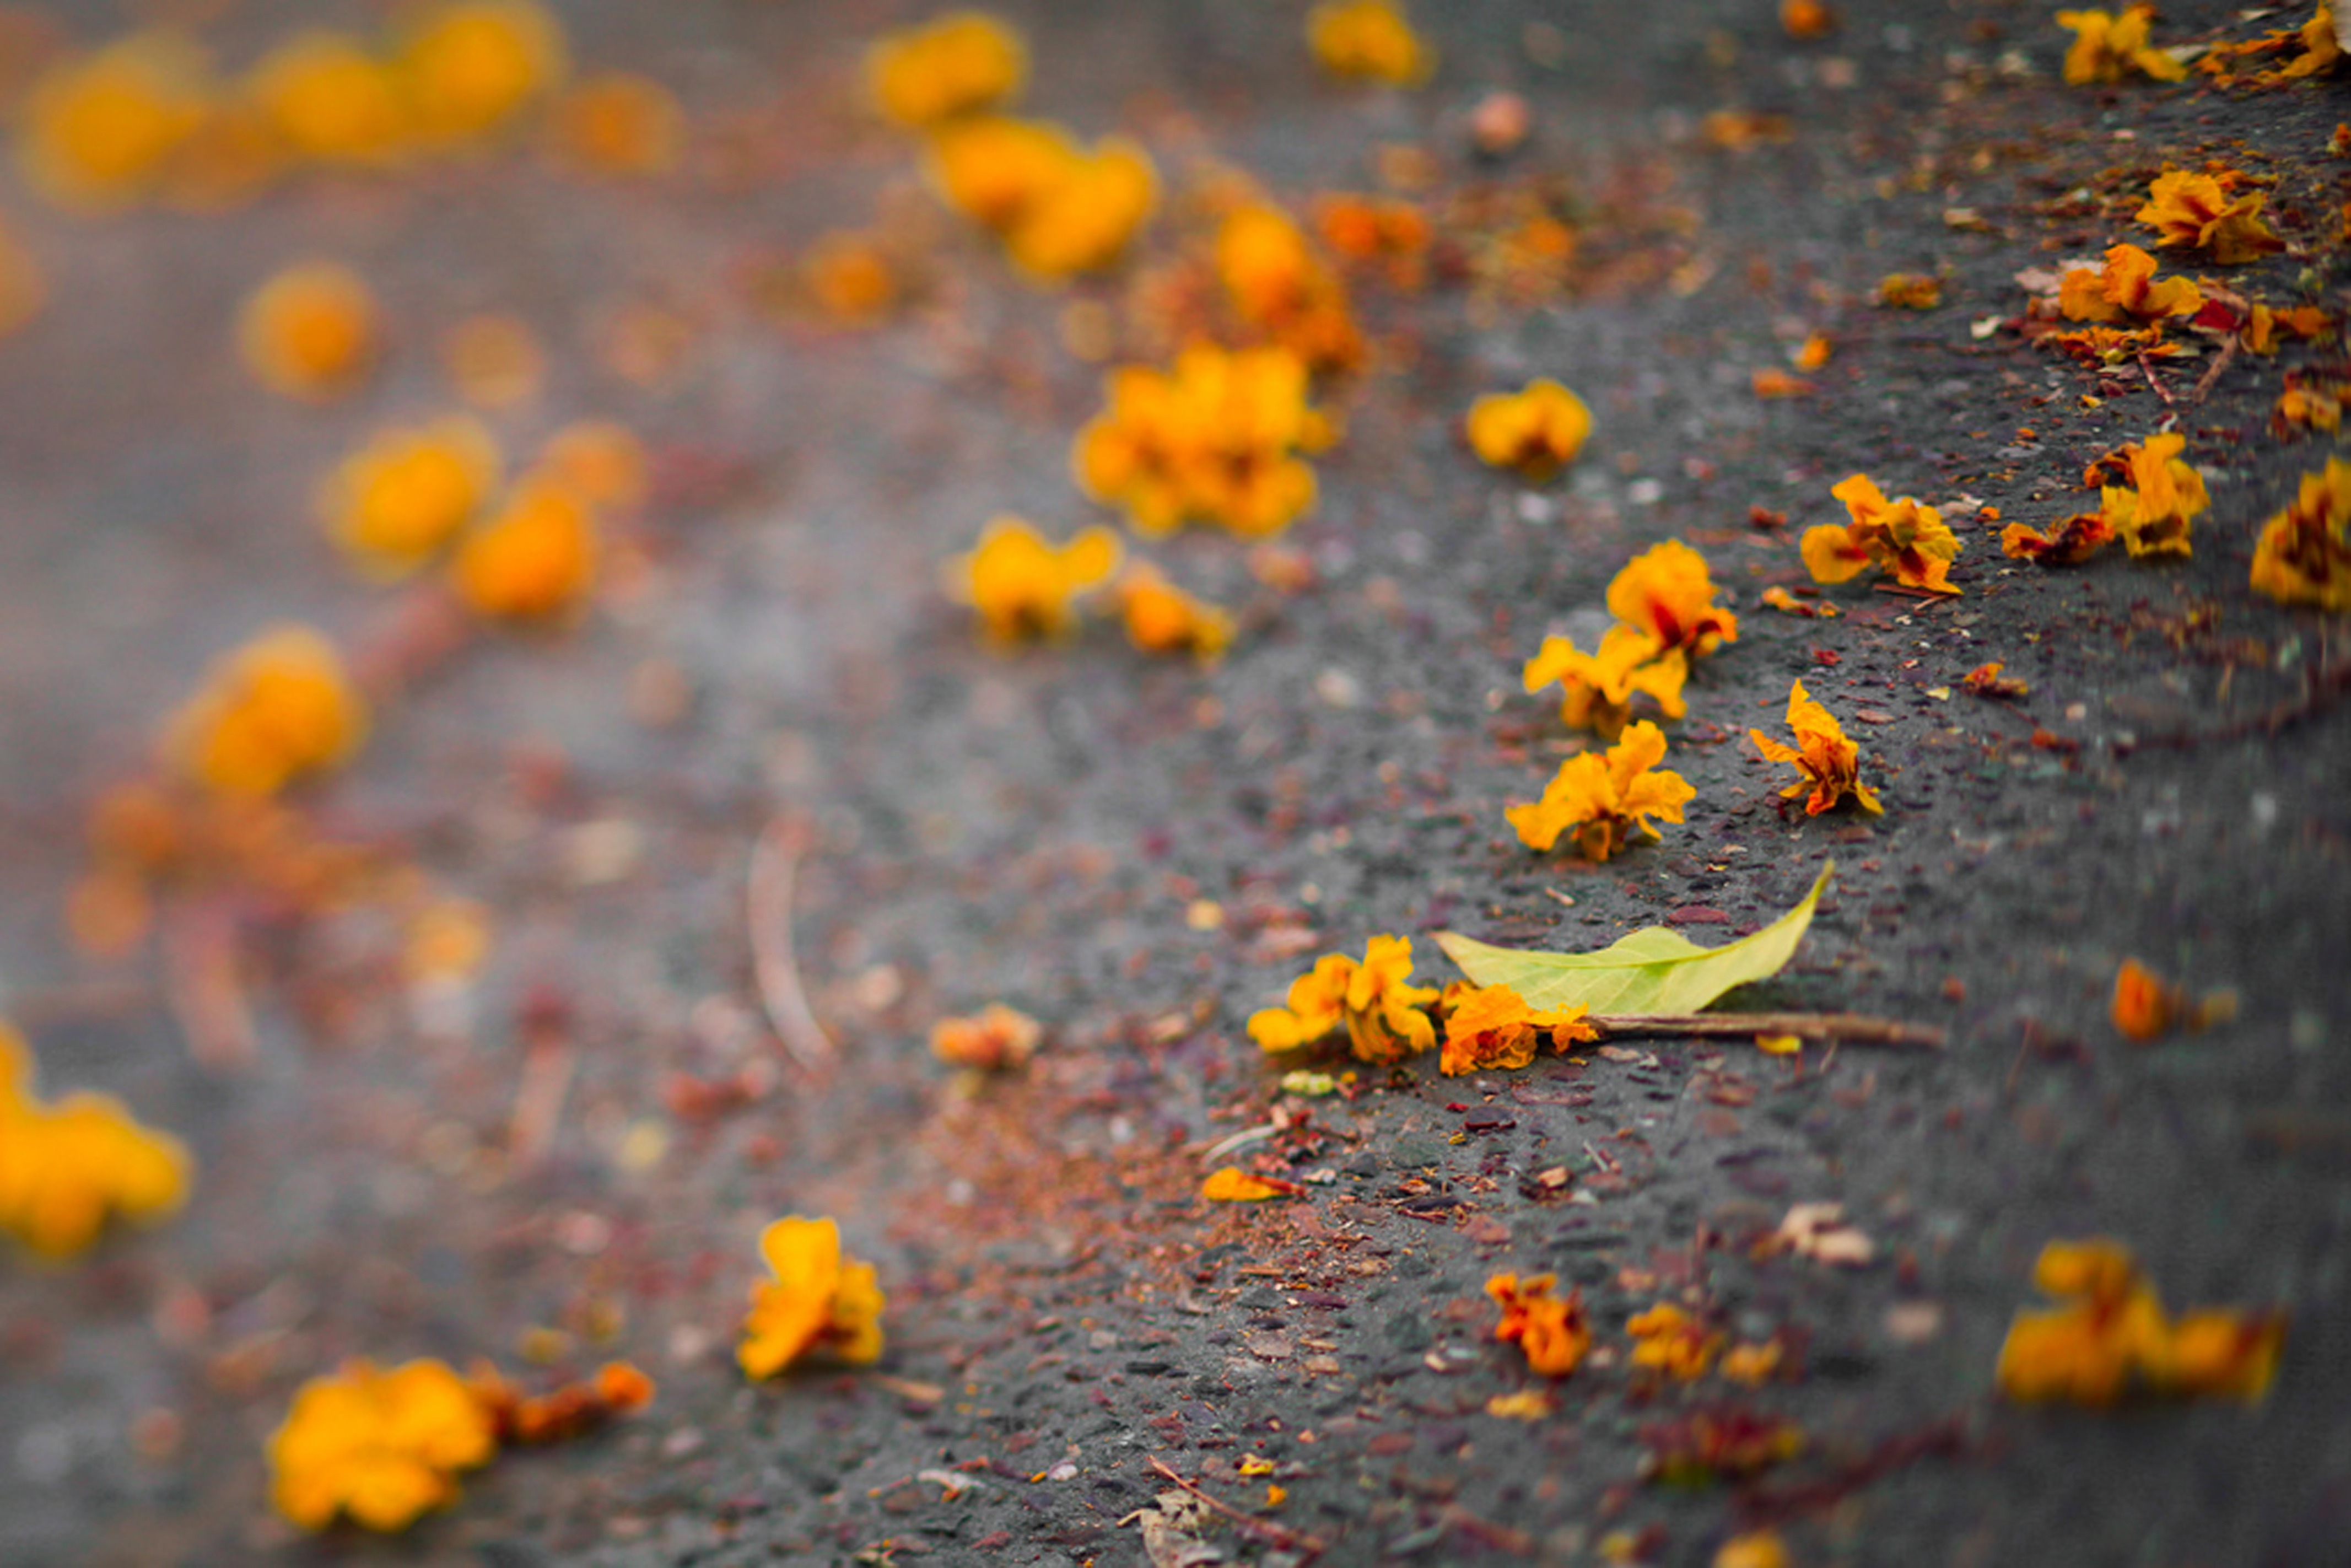
nature, plant, street, sunlight, morning, leaf, fall, flower, petal, orange, autumn, soil, yellow, flora, season, wildflower, leaves, macro photography